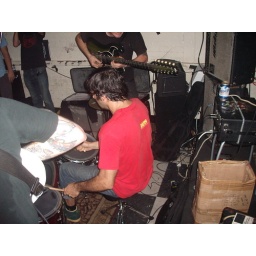
best/worst seat in the house